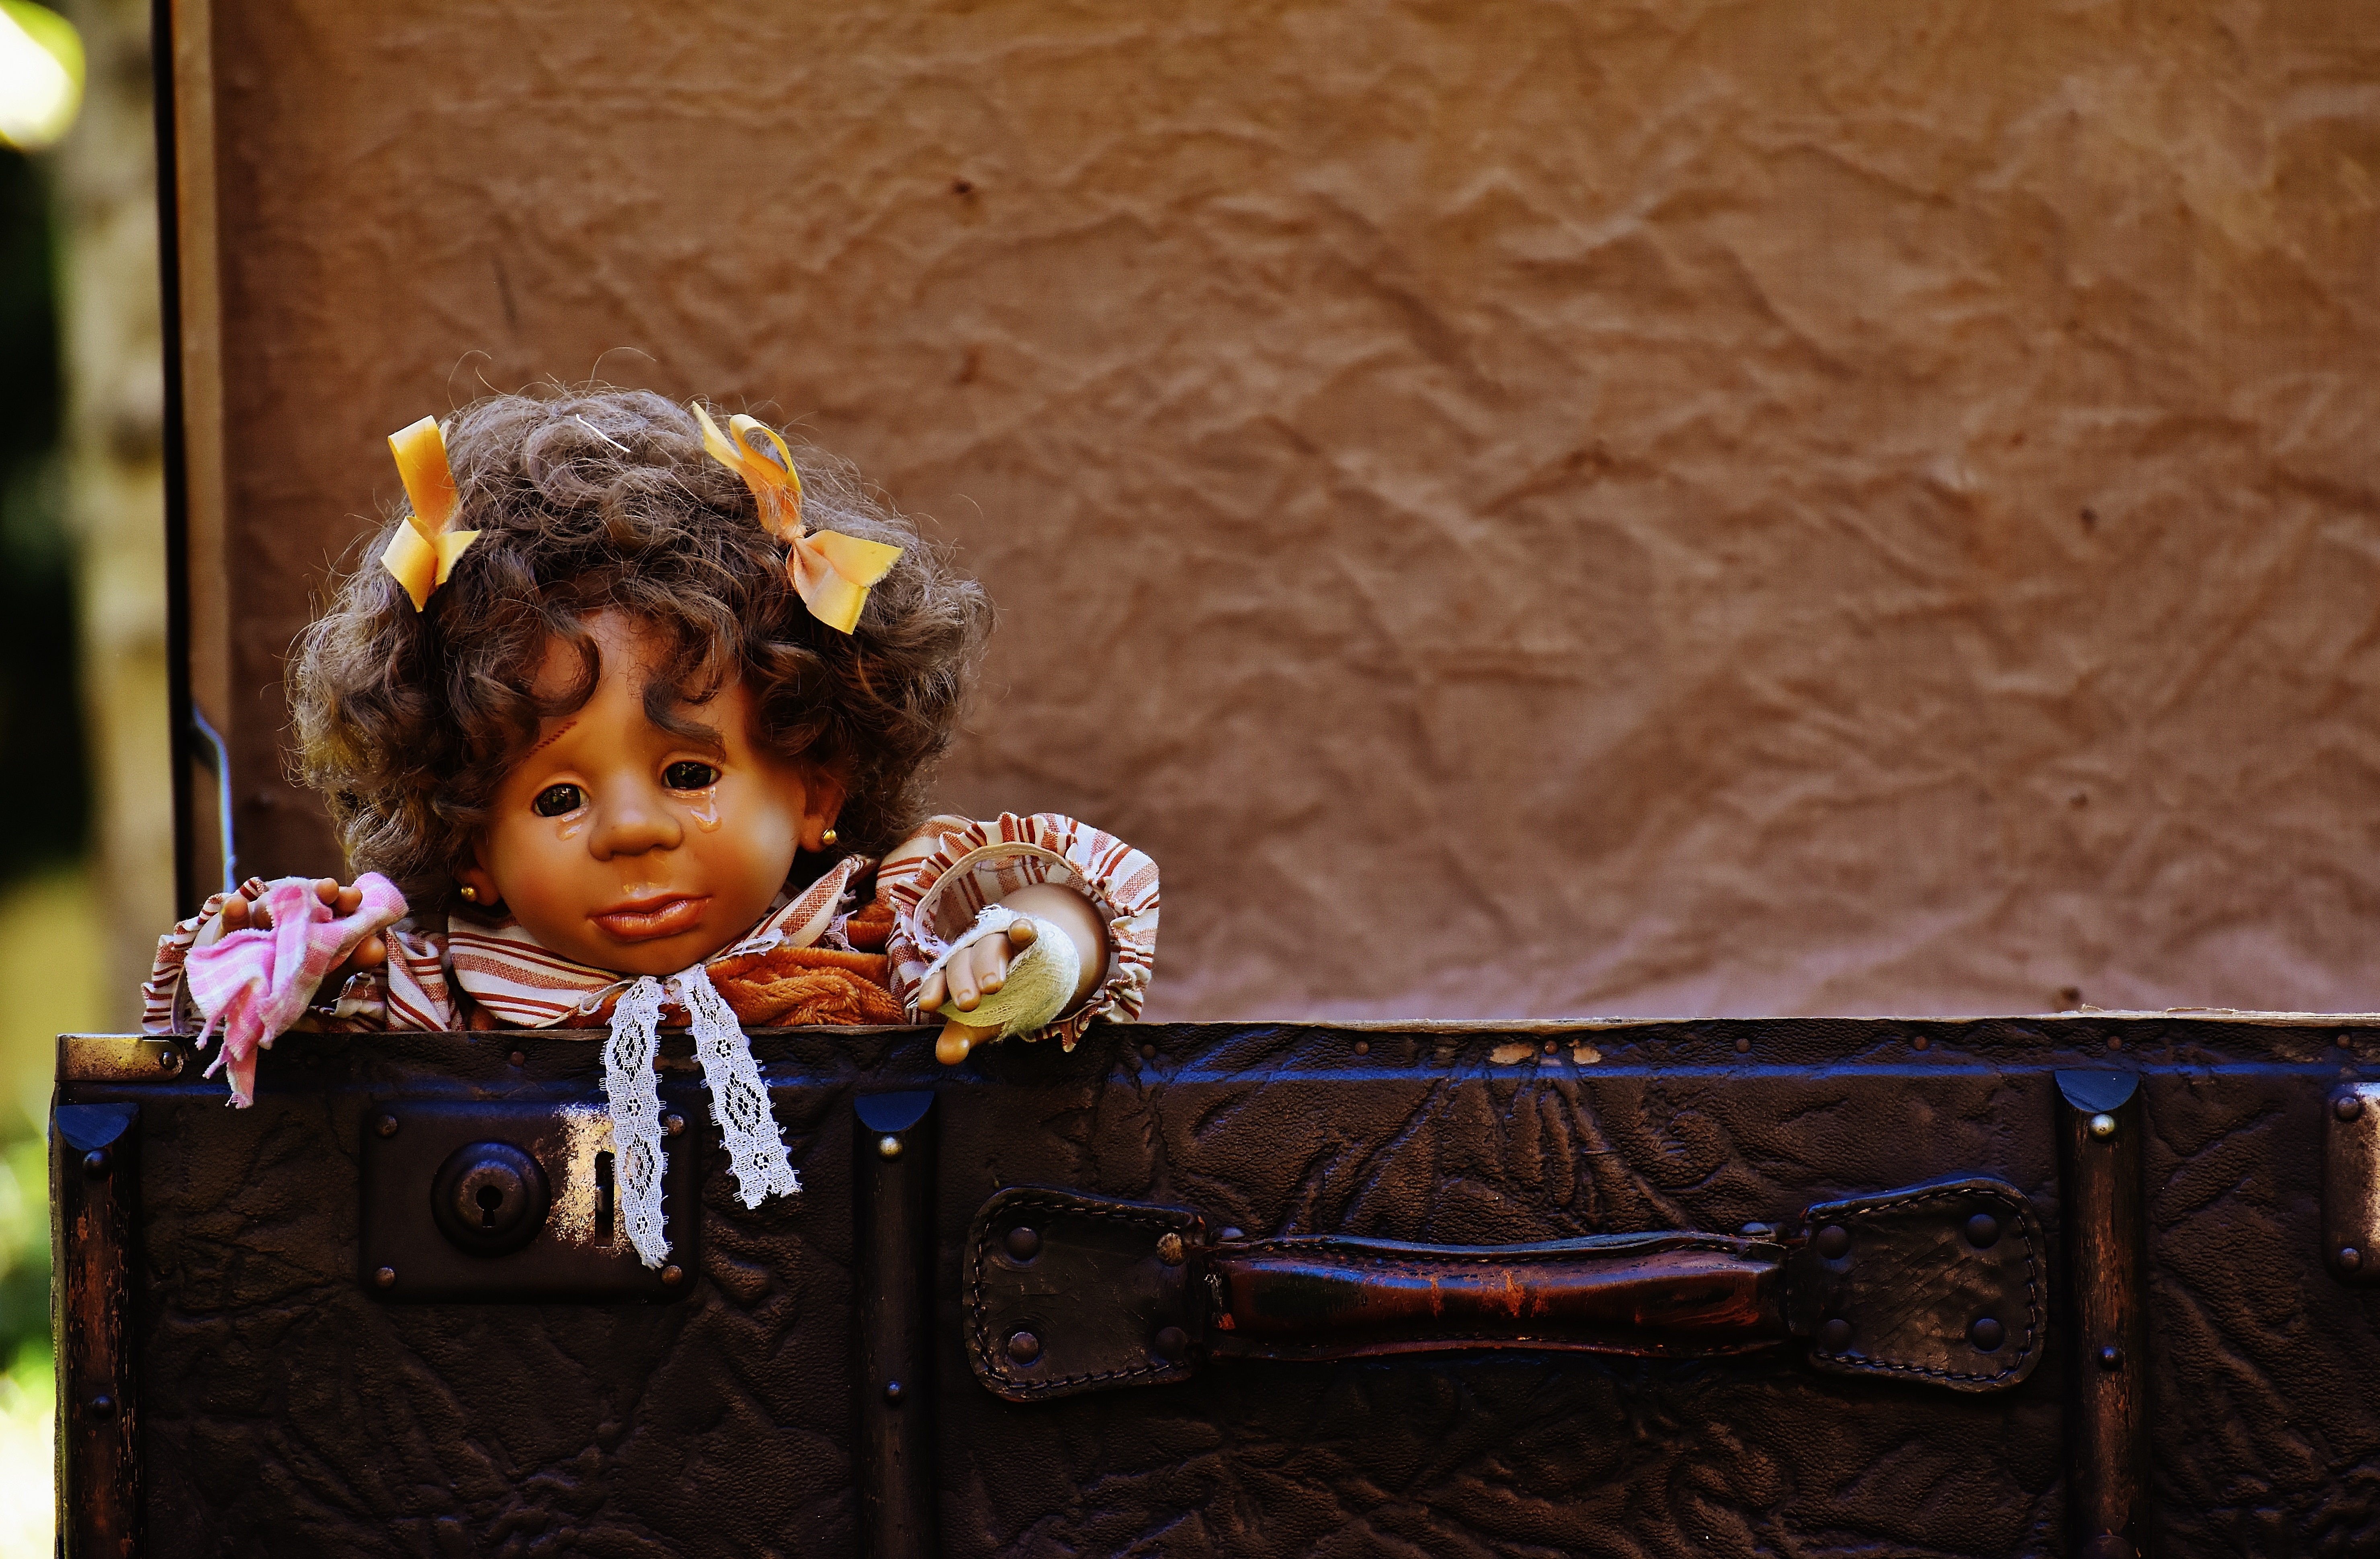
people, girl, leather, antique, sweet, wave, cute, travel, child, junk, luggage, cry, doll, children, funny, generations, farewell, old suitcase, go away